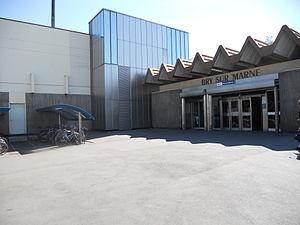
La gare de RER de Bry-sur-Marne (ligne A).